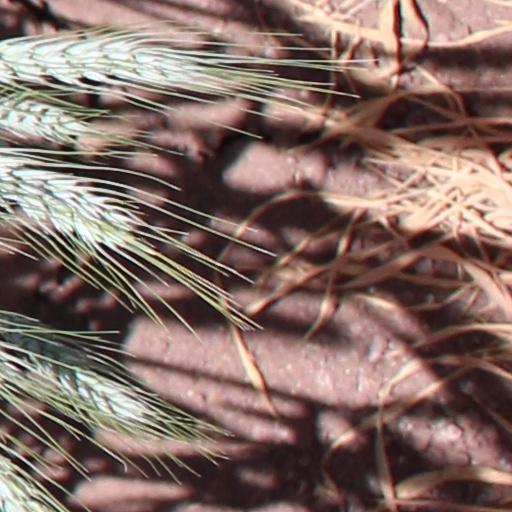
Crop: wheat